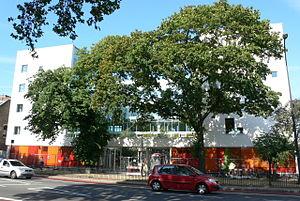
Lewisham est une zone dans le sud-est de Londres en Angleterre, dans le borough londonien de Lewisham, centrée à 5,9 milles au sud-est de Charing Cross. La zone est identifiée dans le Plan de Londres comme l'un des 35 grands centres dans le Grand Londres. En tant que centre important, Lewisham avait une population de 95 041 habitants en 2011. C'est une importante plate-forme de correspondance pour le Sud de Londres.